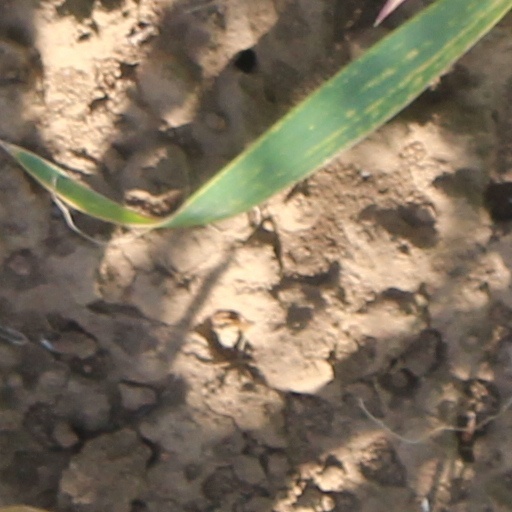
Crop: wheat